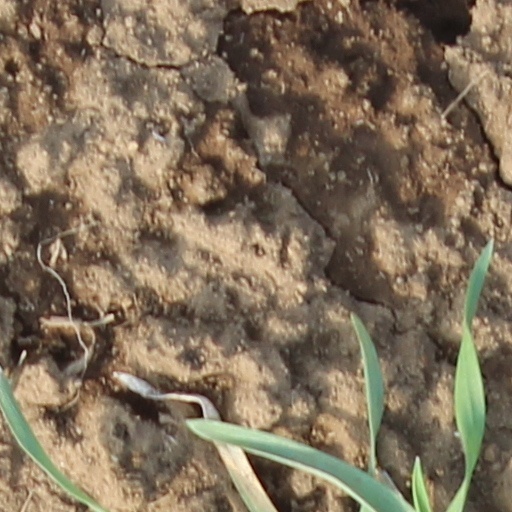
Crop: wheat